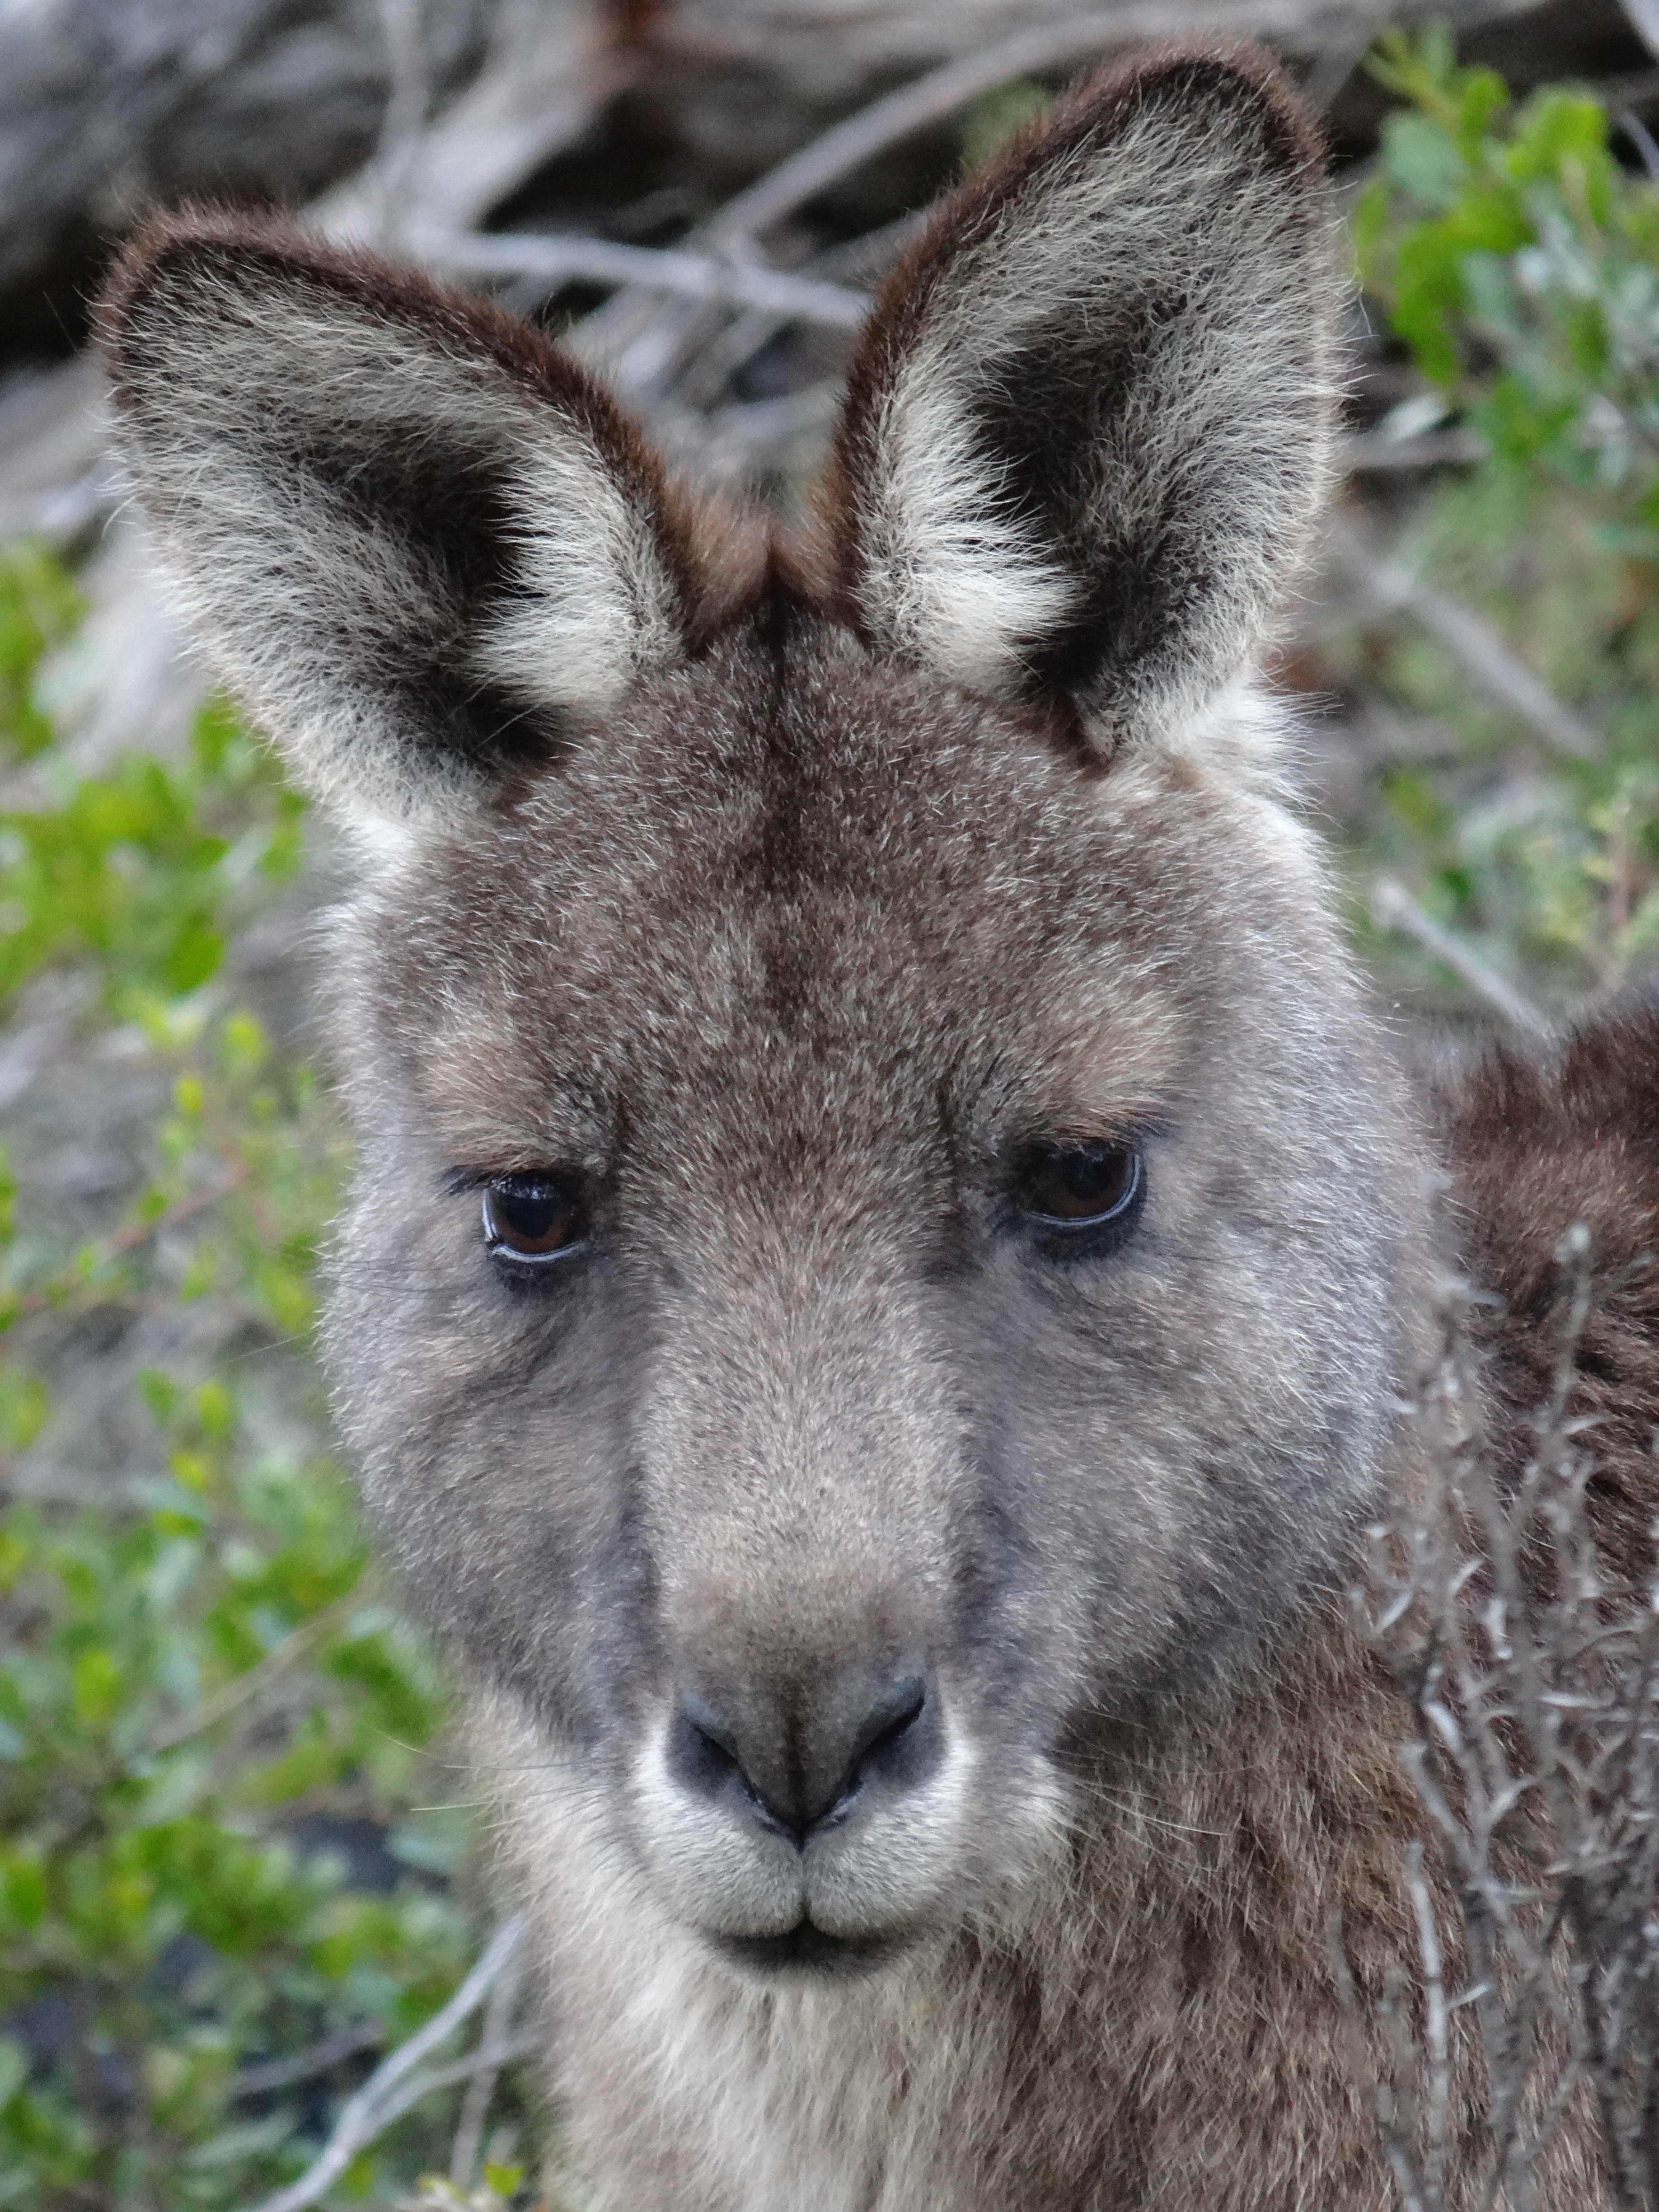
nature, grass, wilderness, animal, cute, wildlife, wild, standing, zoo, fur, portrait, young, brown, mammal, fauna, kangaroo, wallaby, australia, native, face, nose, grey, ears, head, vertebrate, joey, marsupial, macropodidae, roo